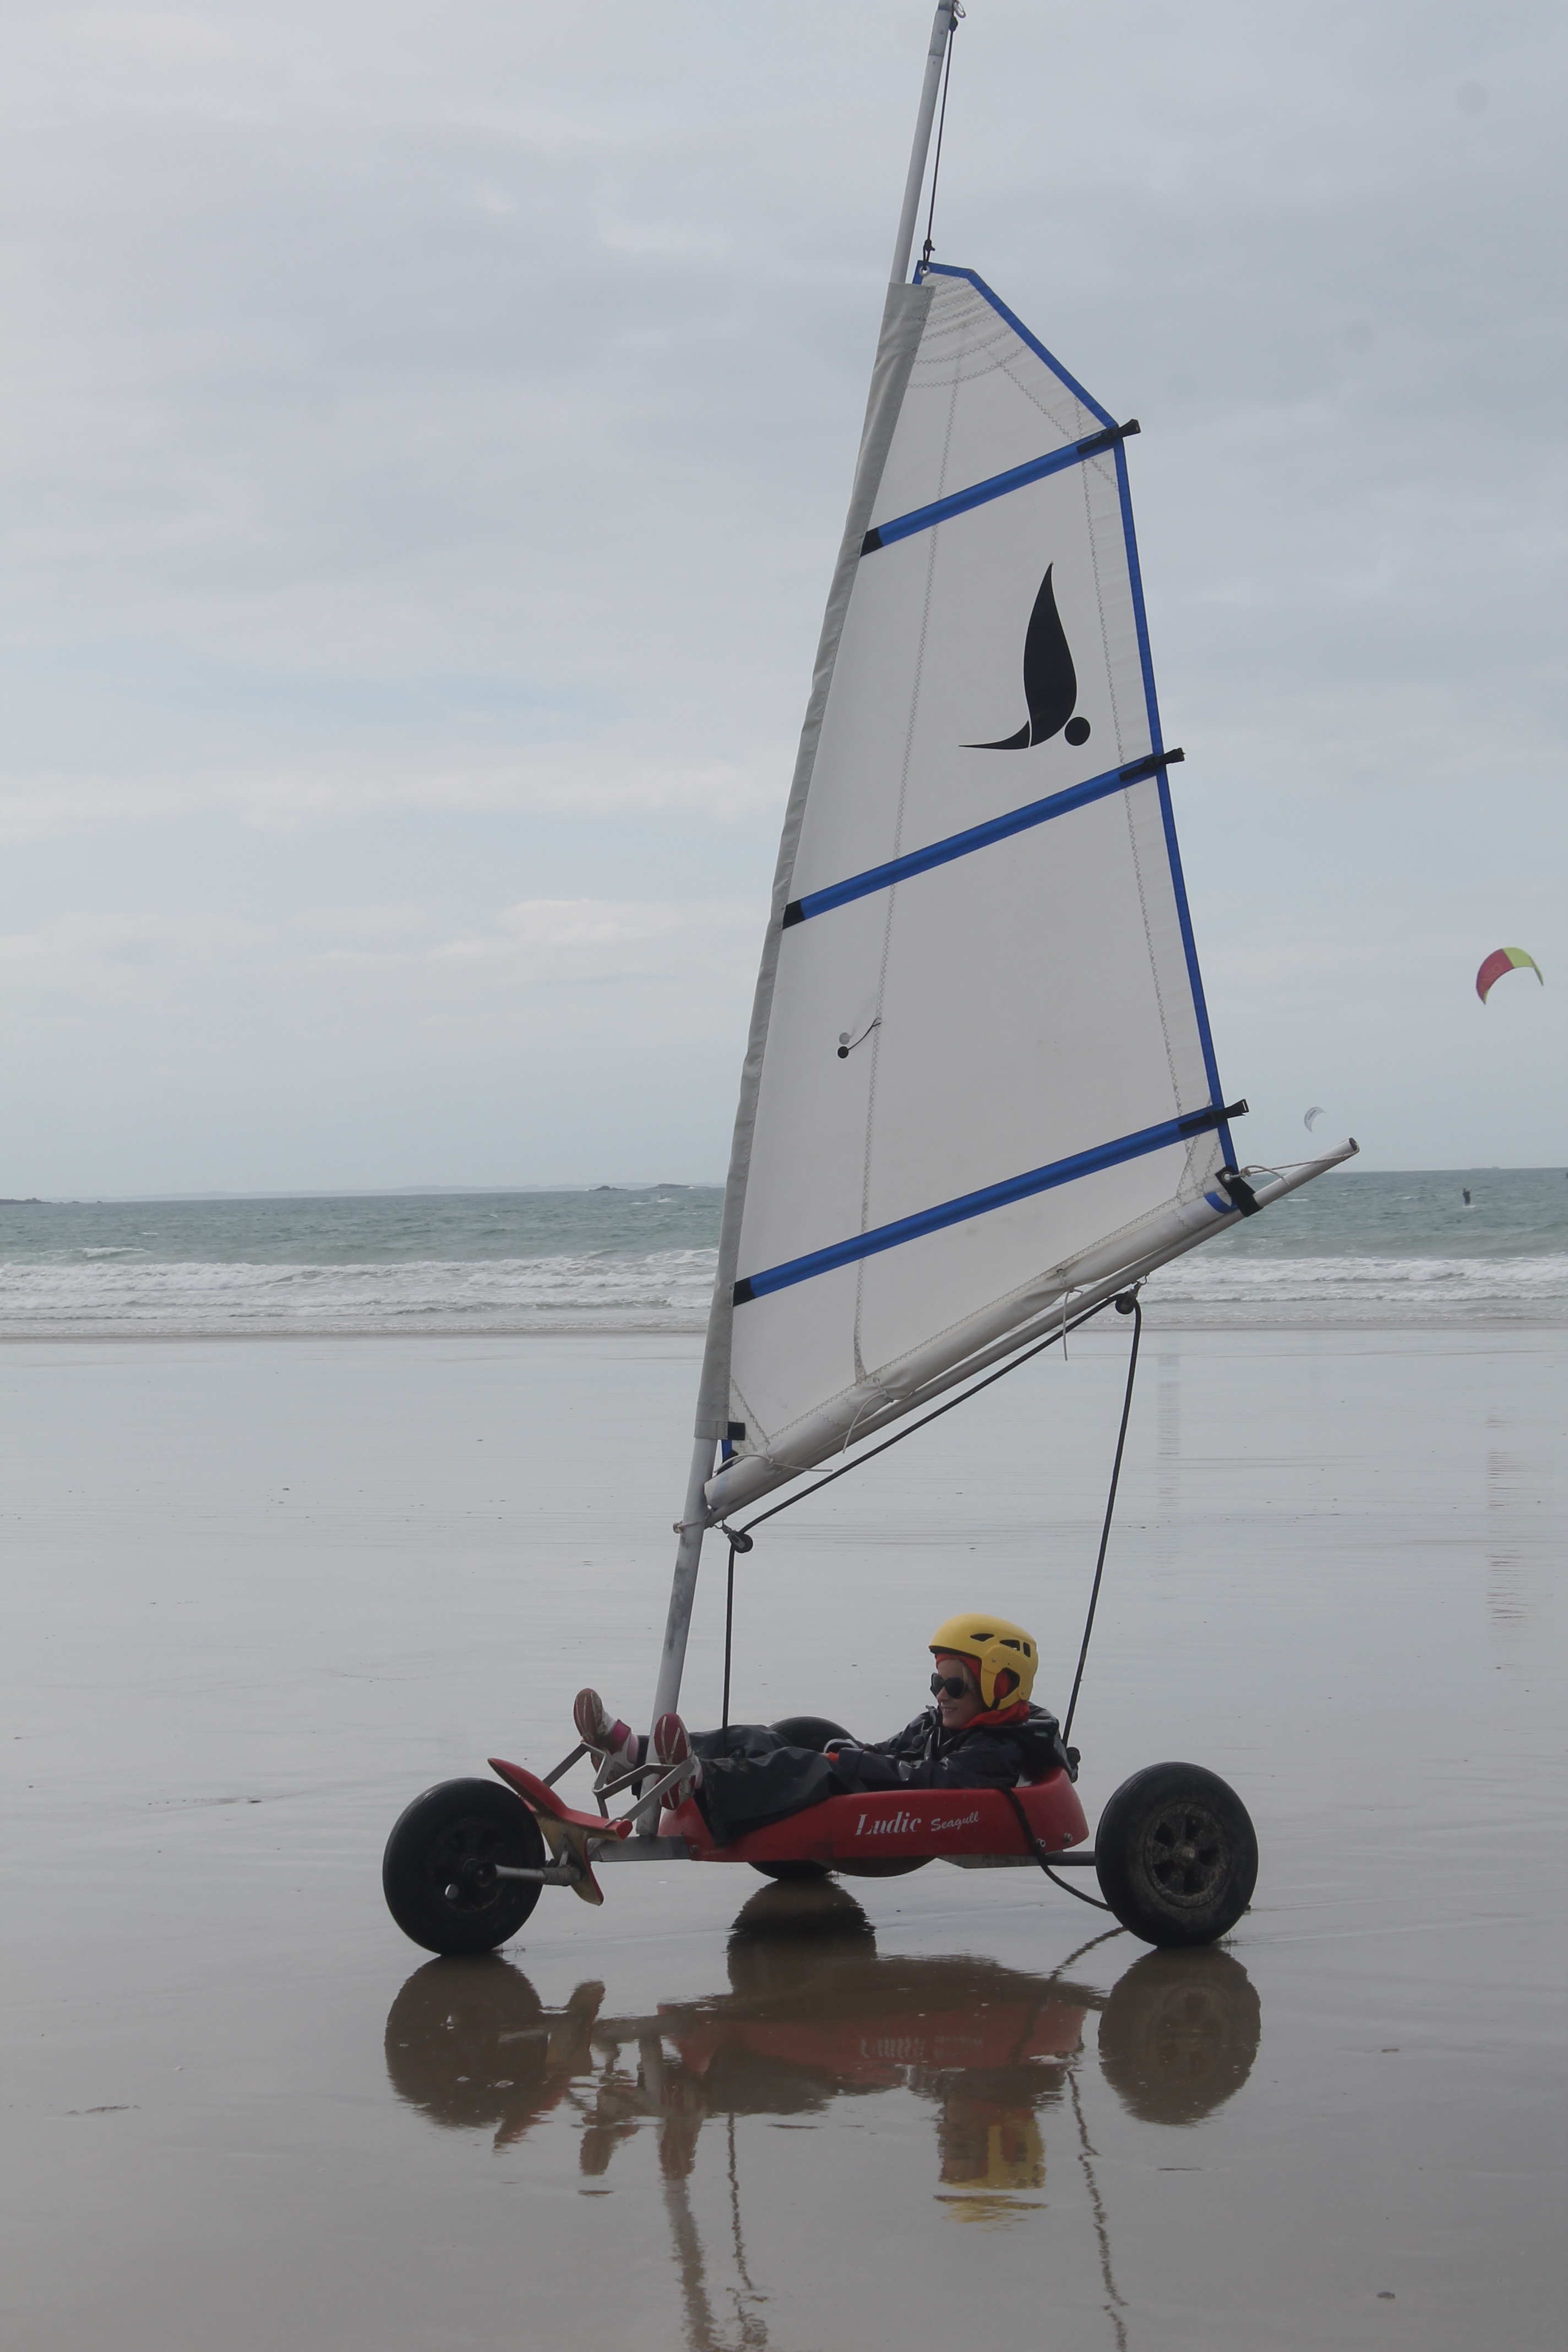
beach, cold, sport, boat, wind, ship, vehicle, mast, sailing, sailboat, rainy, sail, watercraft, char, brittany, sailing ship, windsports, dinghy sailing, keelboat, lugger, ice boat